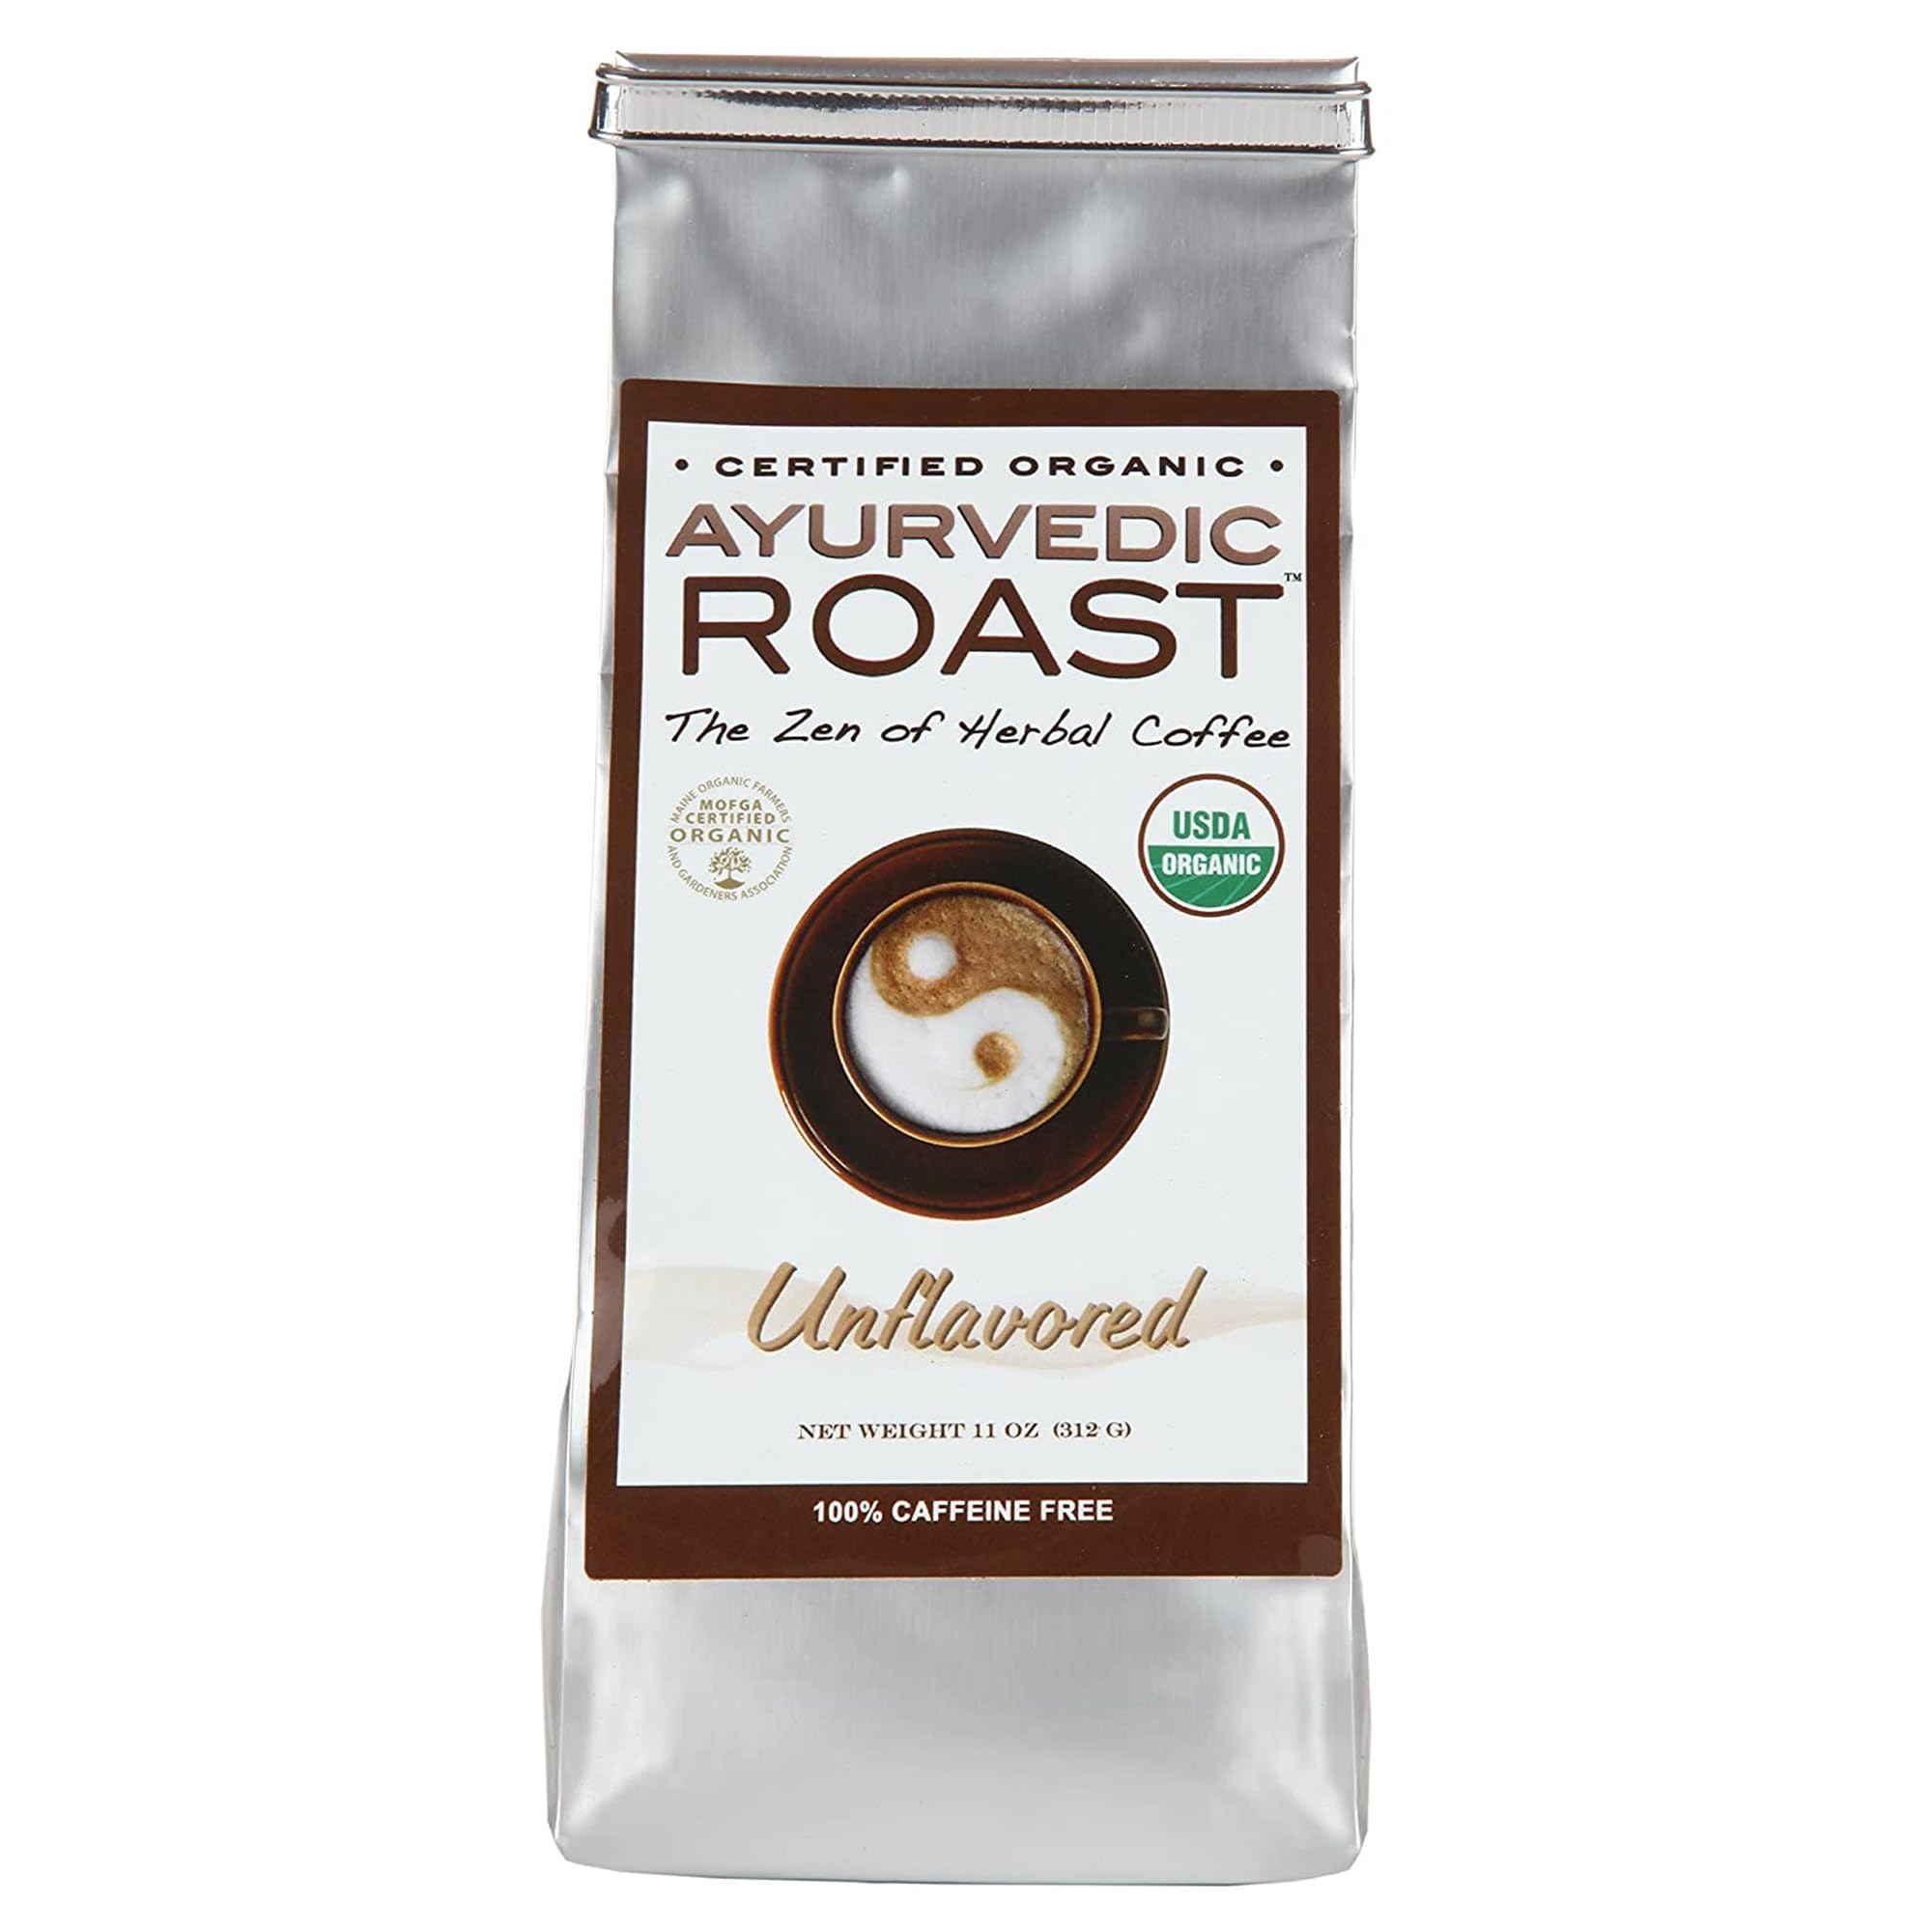
Item Name: Ayurvedic Roast - Top Caffeine Free Certified Organic Coffee Substitute - Natural Grain Beverage and Herbal Blend that is a Great Non Acidic Coffee Alternative
Bullet Point 1: Coffee Taste: Ayurvedic Roast is as close as possible to a cup of real java. It has a deep, nutty taste and contains no caffeine.
Bullet Point 2: Certified Organic and Non-GMO: All the ingredients in Ayurvedic Roast are certified organic and GMO free, minimizing your exposure to harmful chemicals and maximizing nutritional value. Organic means better for your body and more sustainable for the environment.
Bullet Point 3: Health Benefits: This premium product does not contain caffeine, GMO ingredients, sugar, nuts, or dairy. Its special blend of Ayurvedic herbs sets it apart from other non caffeinated beverages, providing antioxidants, supporting immune function, and also helping to relieve stress and promote relaxation.
Bullet Point 4: Better Sleep and Digestion: Coffee has high acidity, which is linked to digestive problems, and its caffeine content can also cause difficulty sleeping. Since Ayurvedic Roast is non-acidic and contains no caffeine, it is gentler on your stomach and will not give you the jitters or keep you up at night.
Bullet Point 5: Brewable like Coffee: Inside the bag, you’ll find a fragrant course ground mixture that can be brewed in any way you would brew regular coffee. It is not an instant product, but you can prepare it in minutes using a coffee machine, percolator, French press, or by boiling it in a pot. The grounds become soft after brewing and are edible. For a low gluten drink, use a coffee maker with a standard filter.
Bullet Point 6: Hot or Cold: You can drink it hot or warm, or even get creative and try it cold to replicate an iced latte.
Value: 11.0
Unit: Ounce

Price: 19.99